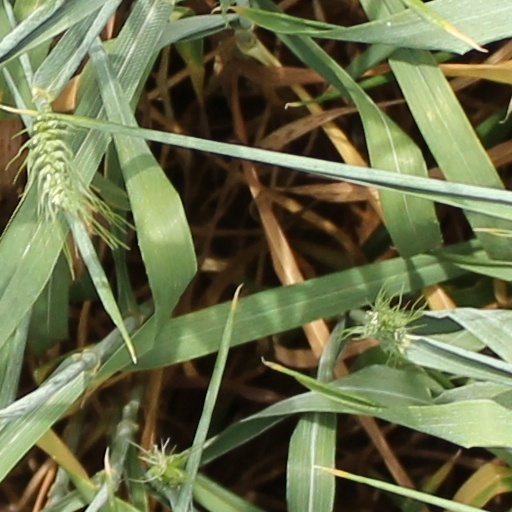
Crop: wheat